Nicholas Newman

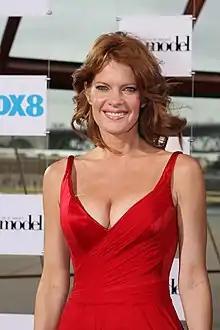
Michelle Stafford portrayed Phyllis Summers, whom Nick has an affair with following the death of Cassie, which resulted in the birth of Summer Newman.

Since 1994, Nick, whose love life according to Morrow is "messy and convoluted", has been romantically linked to his high-school sweetheart Sharon Collins (Sharon Case). As teenagers, they dream of eloping, and face major hurdles when Sharon's ex-boyfriend Matt Clark (Eddie Cibrian) exposes Sharon's teenaged motherhood (when she gave her baby, fathered by her former boyfriend in Madison, up for adoption). Nick, believing Sharon is a virgin, briefly breaks up with her but they reunite. With Matt behind them, they marry in February 1996 and have their first child—Noah (Robert Adamson)—in 1997, the year Sharon is reunited with her daughter Cassie (Camryn Grimes). Sharon's best friend Grace Turner (Jennifer Gareis) seduces Nick, triggering another breakup; Sharon and Nick reunite during a custody battle for Cassie. Of their highly anticipated reunion, former head writer Kay Alden noted that during the previous several months "there's been a lot of stop-and-go" and "mixed messages" between the couple, but their feelings were "definitely clear" again; Morrow felt that Nick loved Cassie as much as he loves Noah. However, in 2002, Sharon has an affair with Diego Guittierez (Greg Vaughan), causing additional martial struggles for the pair. In May 2005, 14-year-old Cassie is killed in a car accident. Nick becomes distant from Sharon, and cheats on her with Phyllis Summers (Michelle Stafford). The marriage ends the following year; Nick marries a pregnant Phyllis, who gives birth to their daughter, Summer Newman (Hunter King).